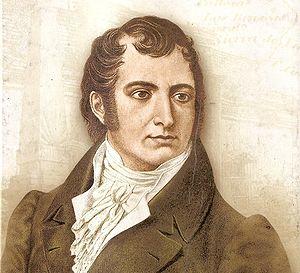
Juan José Castelli était un avocat et homme politique argentin. Surnommé l’orateur de Mai, il se distingua par son appui déterminé à la révolution de Mai de 1810, qui préluda à la guerre d’indépendance de l’Argentine. Dans le cadre de celle-ci, il dirigea l’année suivante une calamiteuse campagne militaire contre les troupes royalistes espagnoles dans le Haut-Pérou.